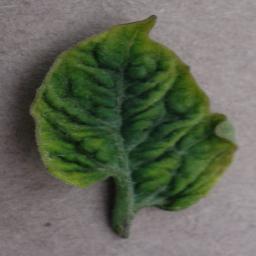
Label: Tomato___Tomato_Yellow_Leaf_Curl_Virus